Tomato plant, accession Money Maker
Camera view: horizontal (90 deg, fisheye); turntable rotation: 300 degrees
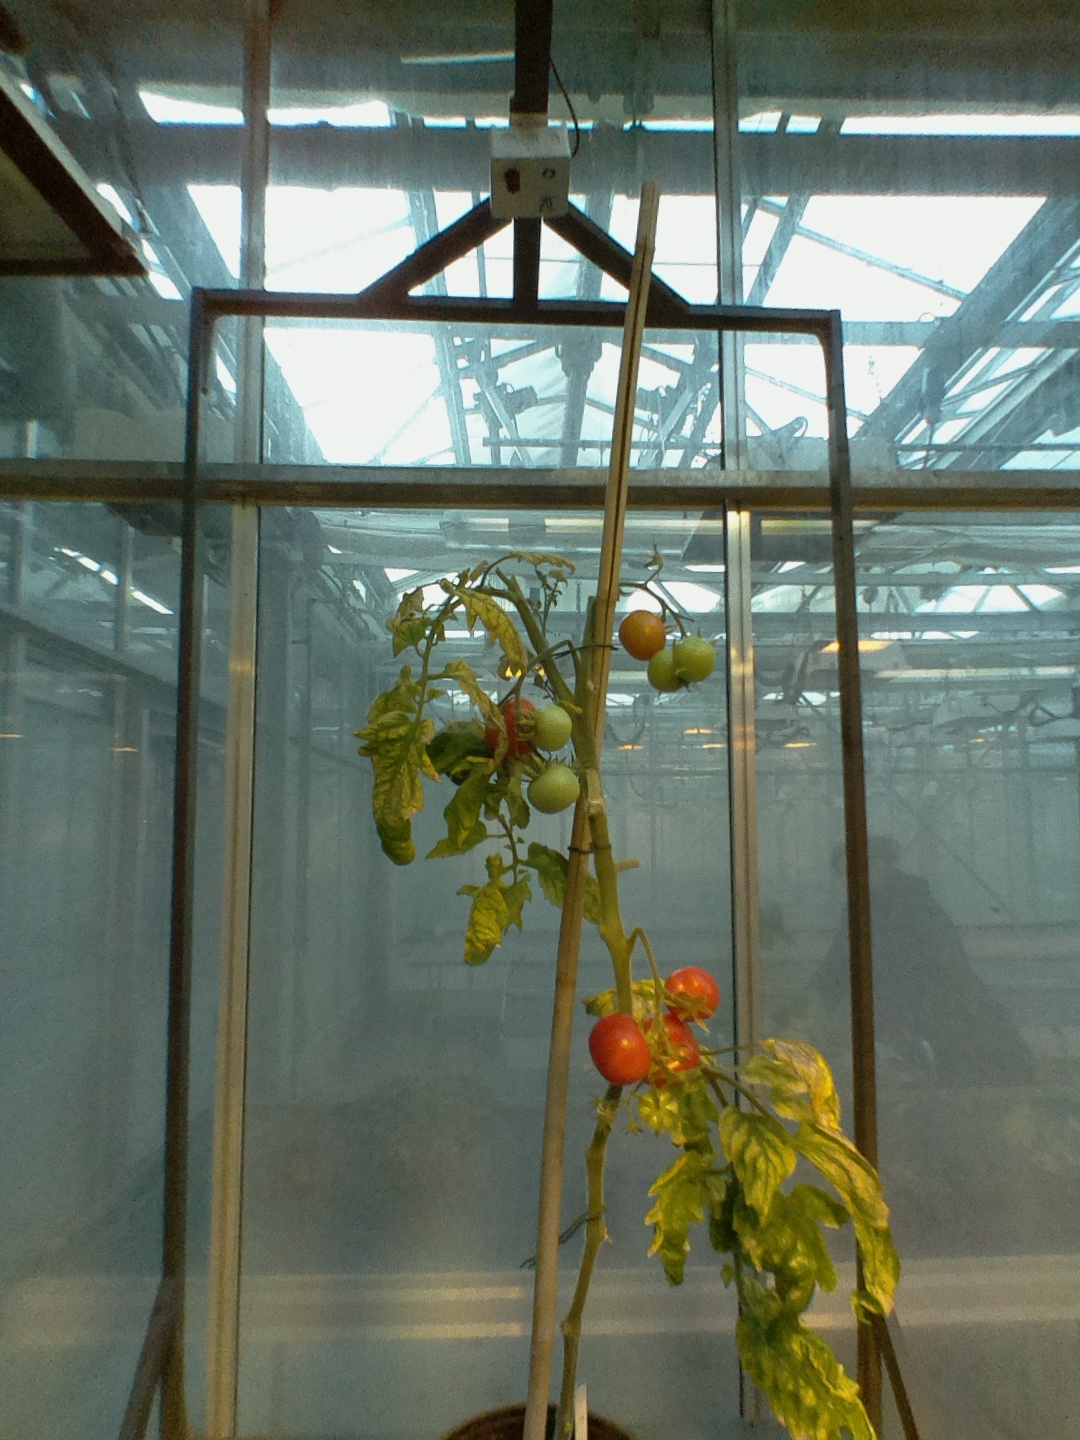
BBCH growth stage 84: 40%-50% of fruits show typical fully ripe color